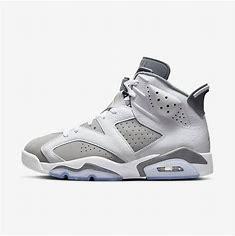
Brand: Jordan
Model: 6 Retro